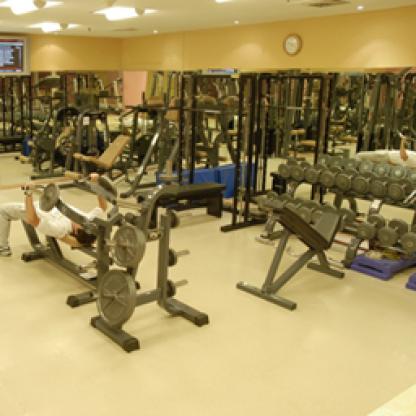
Scene: Indoor